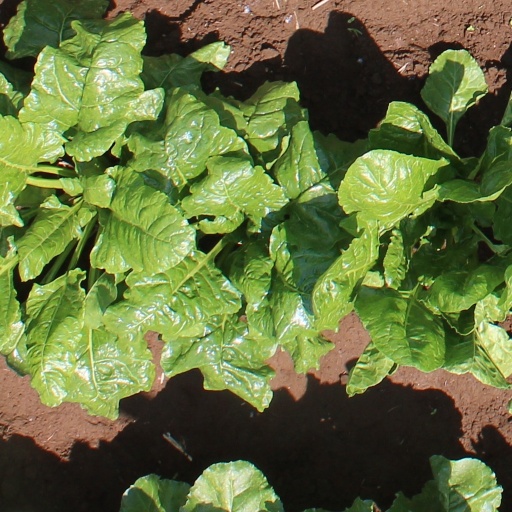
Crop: sugar beet